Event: Ecuador Earthquake
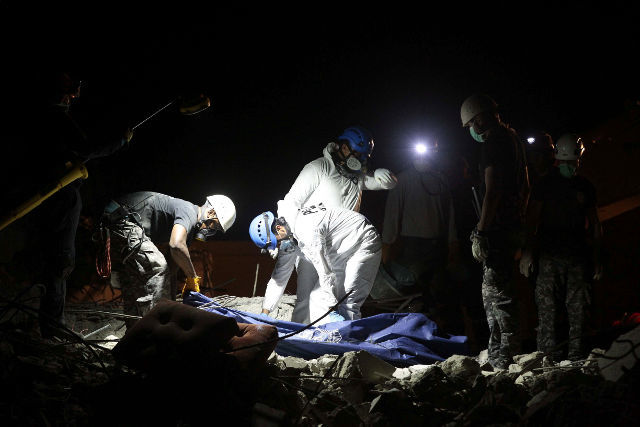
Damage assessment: damage